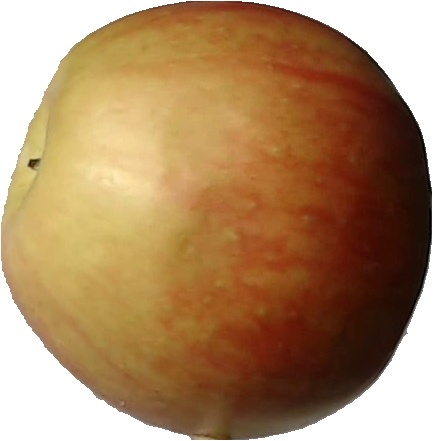
Label: apple_red_2